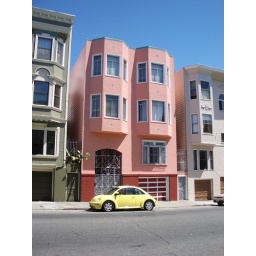
First real home in SF; my window was the left one on the second floor